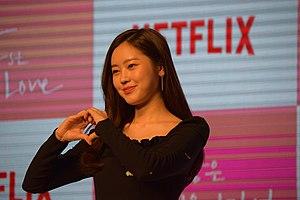
Choi Ri, née le 29 juin 1995 à Geochang, est une actrice sud-coréenne.